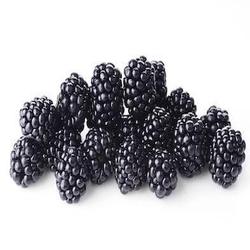
Label: Blackberry